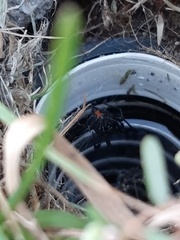
Species: Lactrodectus_hesperus